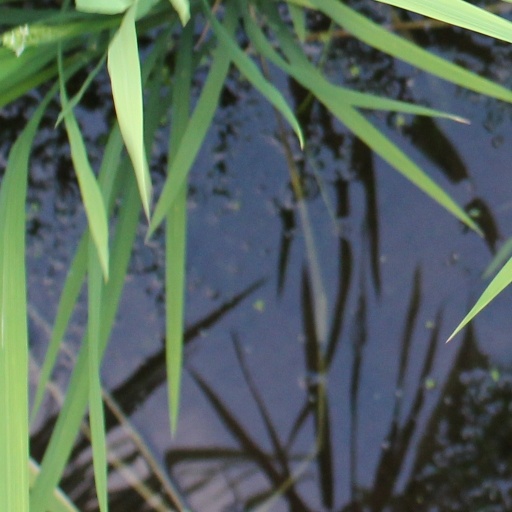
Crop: rice